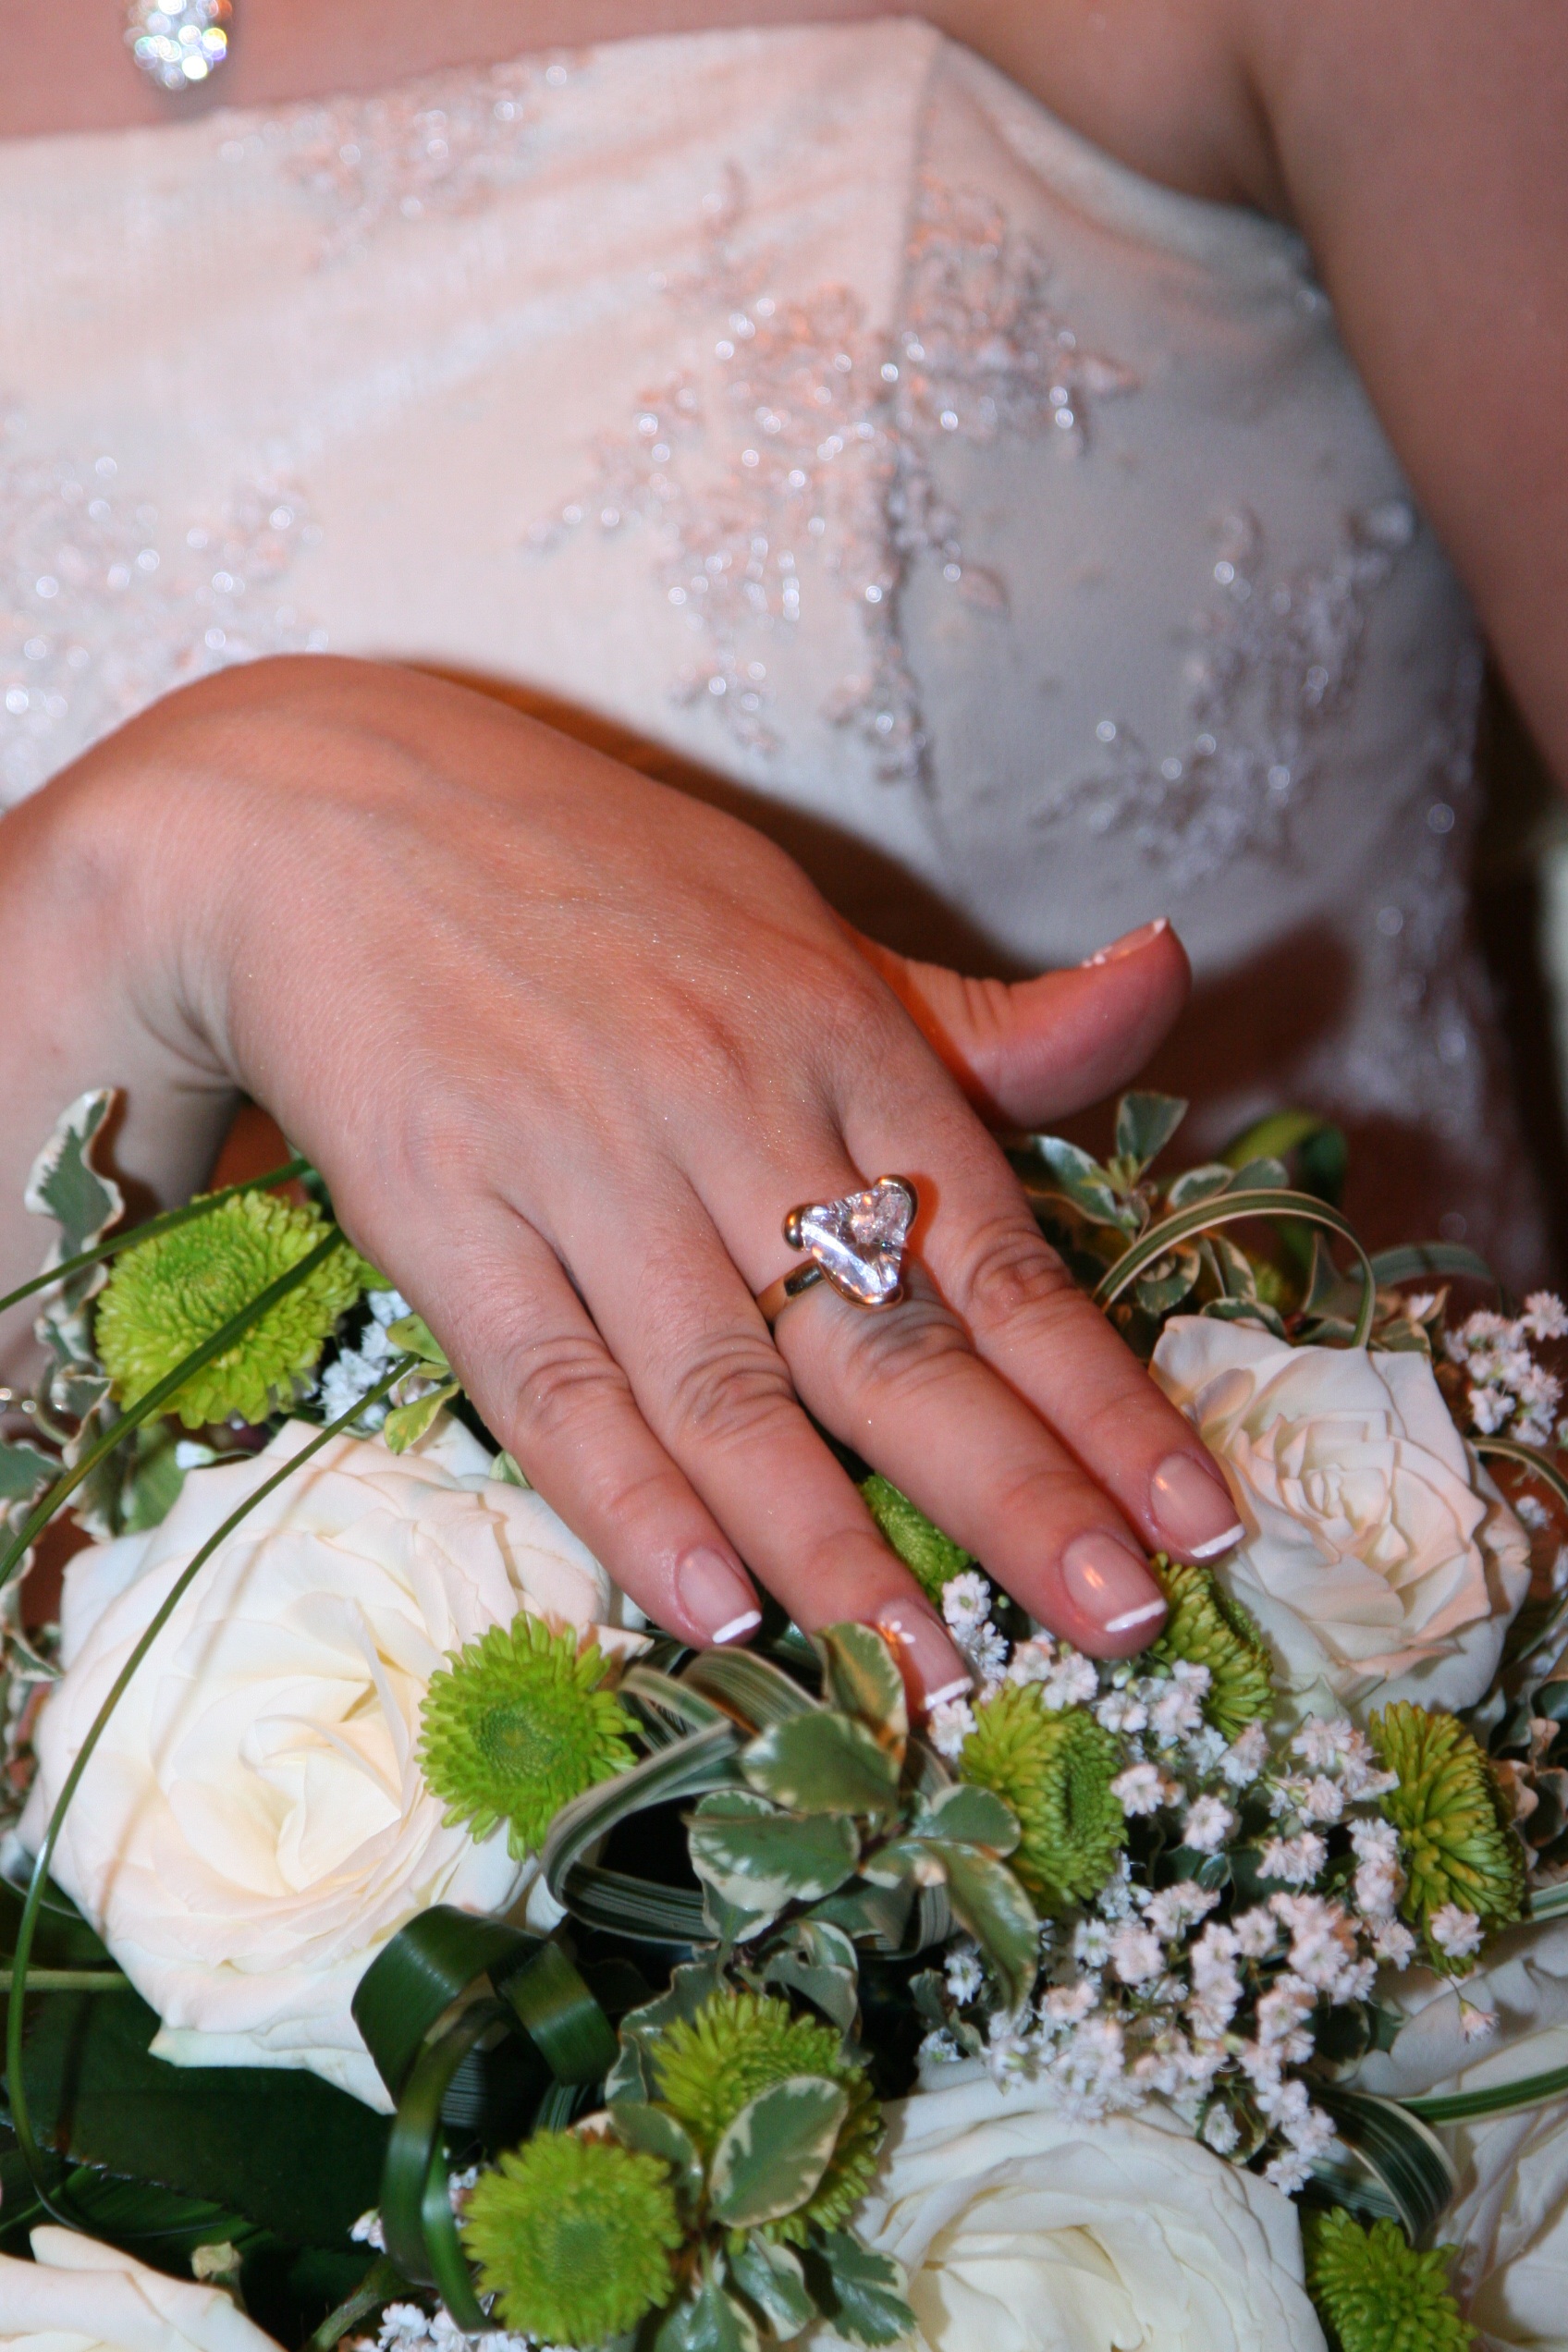
hand, plant, woman, ring, flower, petal, wedding, bride, groom, marriage, engagement, ceremony, floristry, flower bouquet, floral design, flower arranging